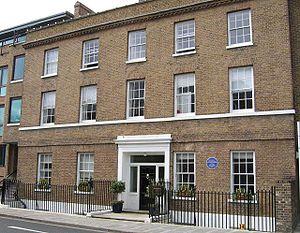
Leonard Sidney Woolf est un éditeur, journaliste, militant politique et écrivain britannique, fondateur de la Hogarth Press et directeur de plusieurs revues. Époux de Virginia Woolf, il a été l'un des fondateurs du mouvement intellectuel du Bloomsbury Group.
The Hogarth Press est une maison d'édition britannique fondée en 1917 par Leonard Woolf et Virginia Woolf.